Brynkinalt

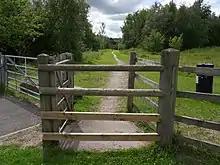
Brynkinalt Park, in Chirk

To the west of the estate is parkland, styled as "Brynkinalt Park" and operated by Wrexham council. It contains a large area of community woodland and informal open space. The woodlands contain wooded slopes, with planted native woodland and wildflower meadows. Situated on and around the former Brynkinalt Colliery, it is to the north-west of the hall on the other side of the A5 road. The area has some mining artefacts, such as a coal wagon and cutting disc. Prior to mining, the area was the Brynkinalt Home Farm. The park is not associated with the private estate.